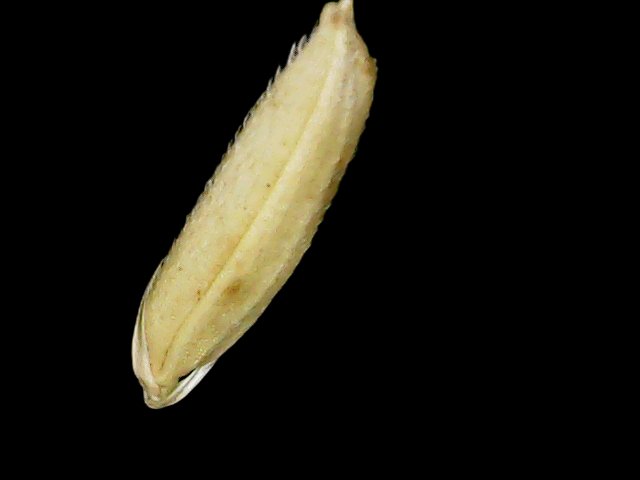
Rice variety: Binadhan11